Ernst von Hügel

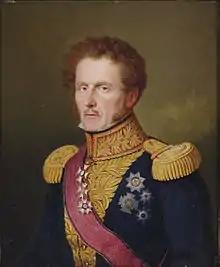
Portrait of Ernst, Freiherr von Hügel, by Franz Seraph Stirnbrand, 1829

Ernst Eugen, Baron von Hügel (26 March 1774 – 30 March 1849) was a Württemberg General during the Napoleonic Wars and Minister of War between 1829 and 1842.